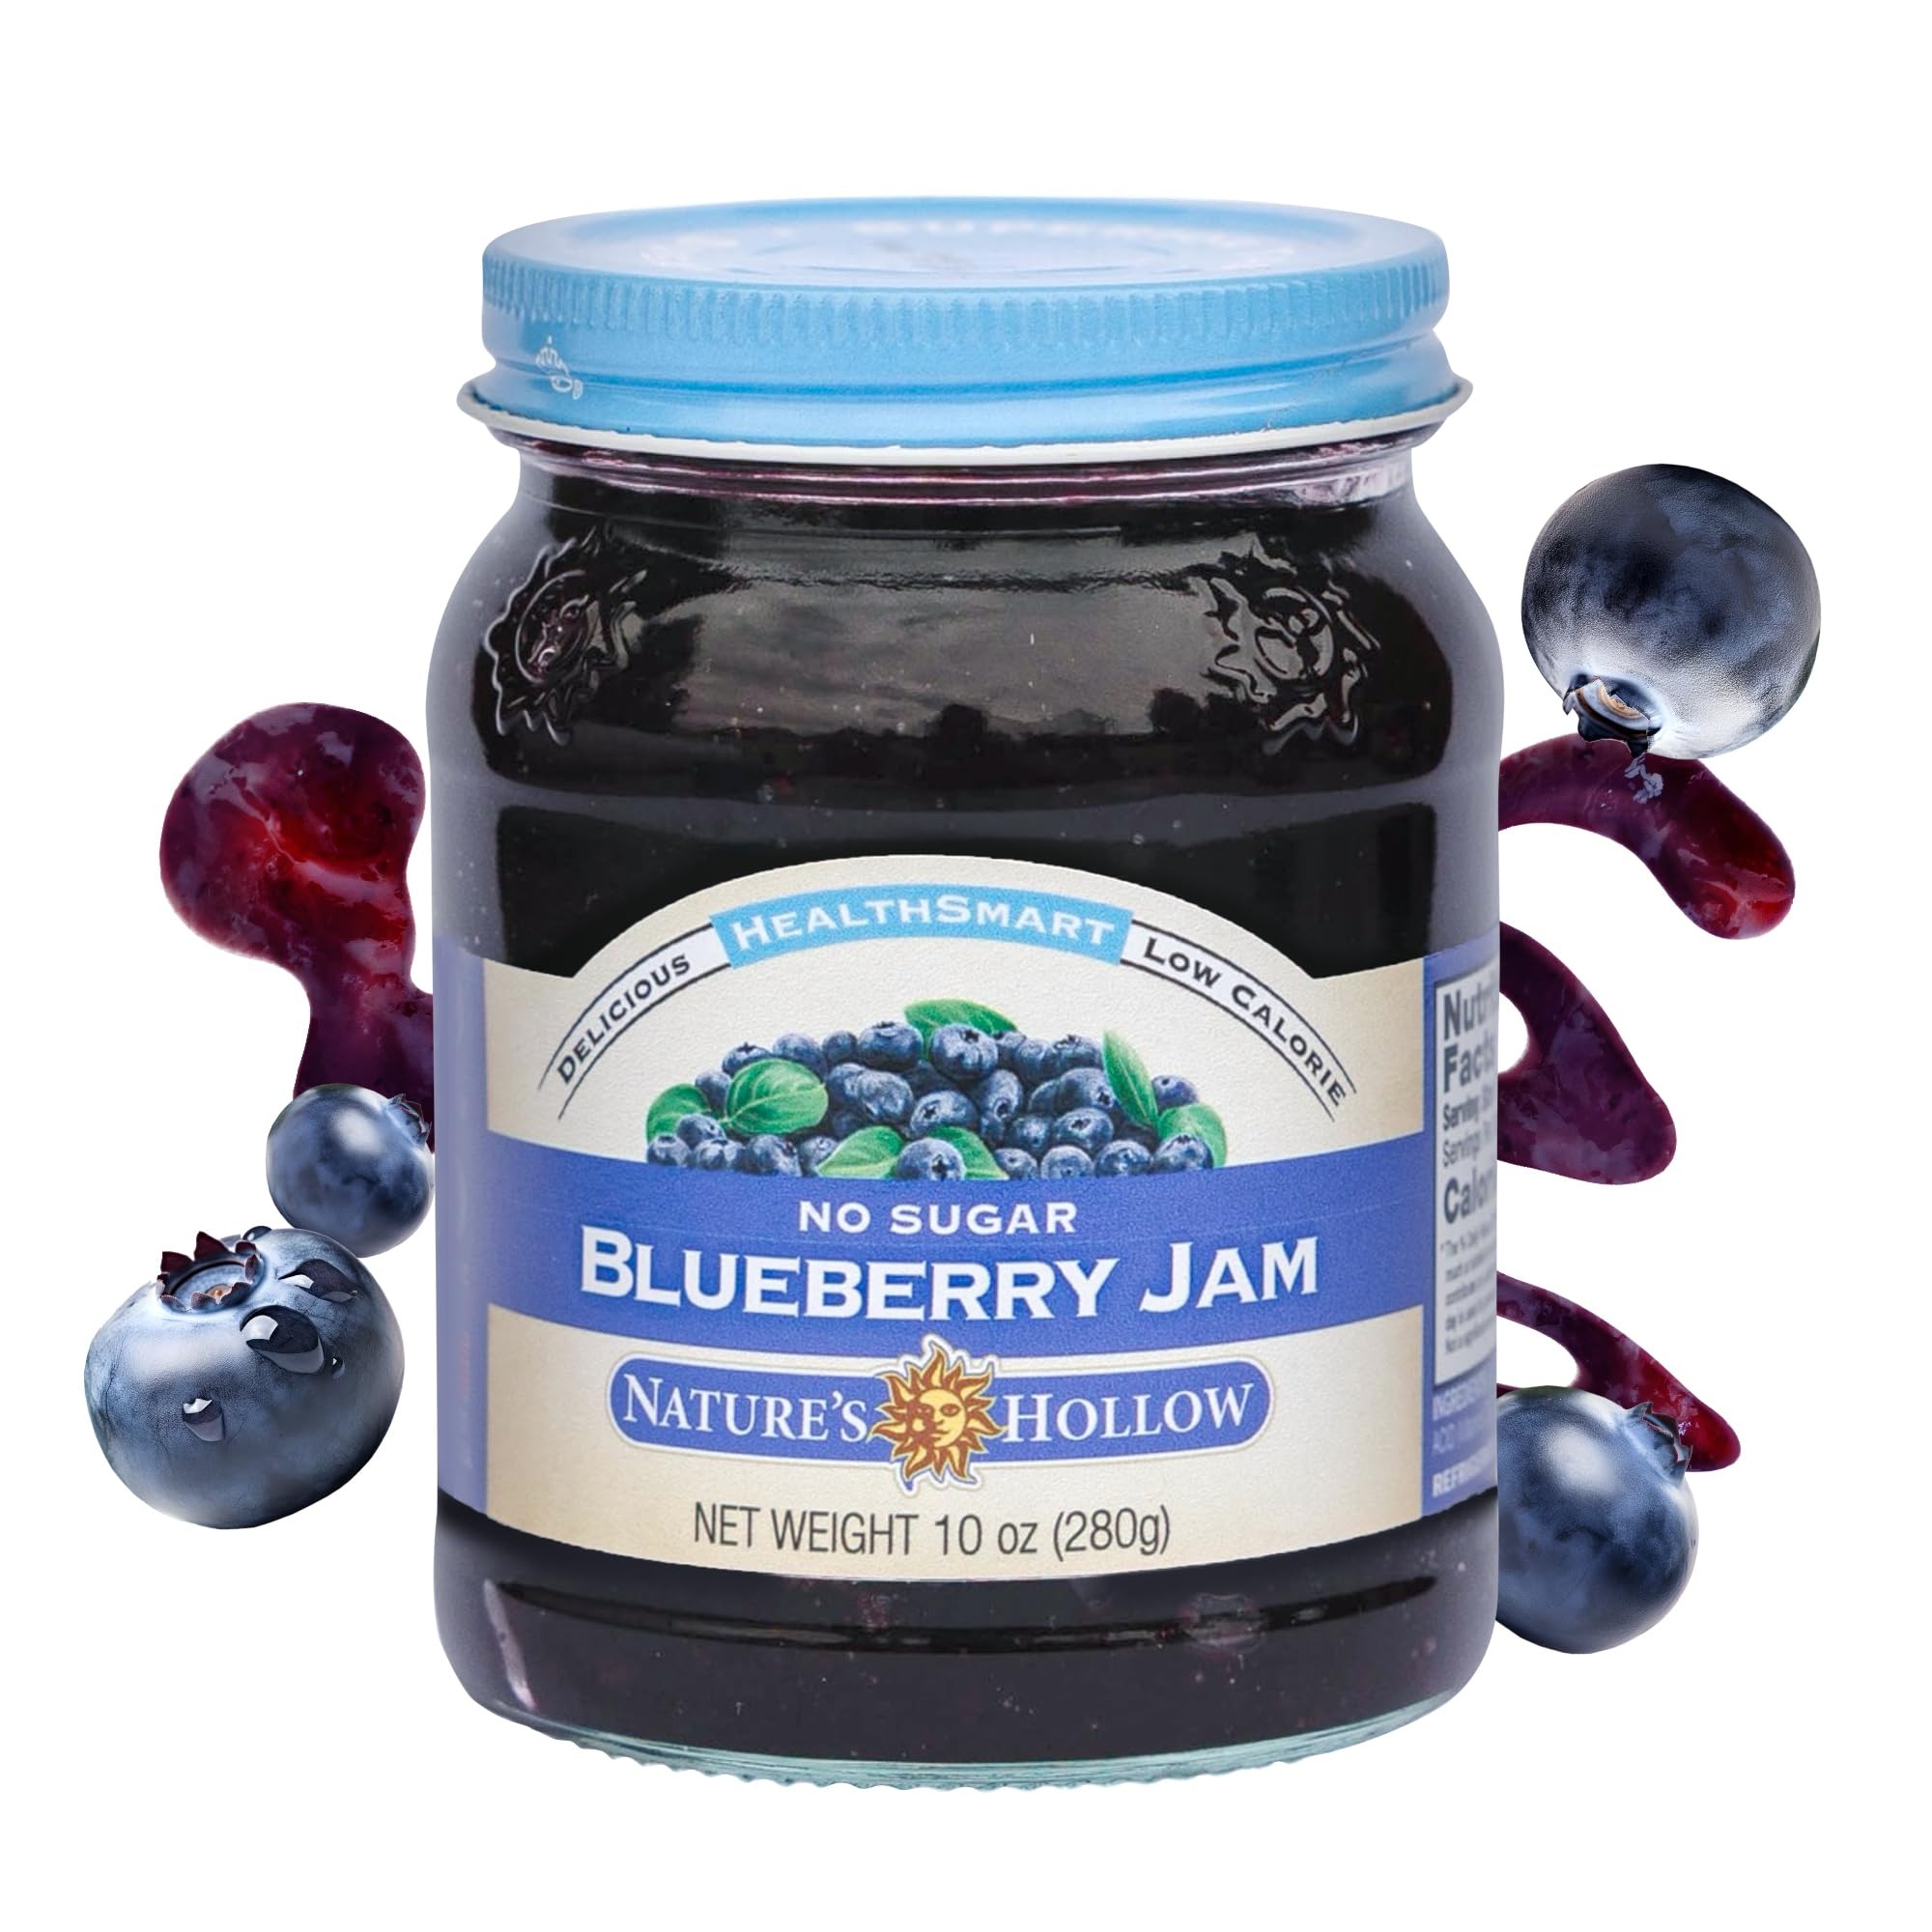
Item Name: Nature's Hollow Blueberry Jam: Sugar Free Jam and Preserves, Low Cal, Non GMO, Keto Jam, Vegan, Gluten Free, and Diabetic Friendly - Sugar Free Jelly - 10oz
Bullet Point 1: Sugar Free Bliss: Our jams are completely sugar-free, letting you savor the pure, natural taste of the fruit. We offer our keto jelly in a variety of flavors - strawberry, blueberry, apricot, raspberry, and mountain berry - all with no sugar added!
Bullet Point 2: Smart Snacking: Enjoy our low calorie, diabetic-friendly, zero sugar jelly guilt-free! Infused with natural xylitol sweeteners, enjoy the taste without compromising on health – only 15 calories and 2g net carbs per serving.
Bullet Point 3: Variety of Flavors: From classic strawberry preserves to wild blueberry jam, each zero sugar jam is gluten free, low carb, low calorie, vegan, and keto friendly! Whether you crave sweet apricot jam or the boldness of mountain berries, we've got you covered.
Bullet Point 4: Vitamin-Packed Goodness: Our sugar free jams, jellies & preserves aren't just delicious; they're nutritious! 80% of daily Vitamin C value per serving, enjoy a sweet taste and give your body a boost with no added sugar or high fructose corn syrup!
Bullet Point 5: Nature's Hollow Collection: Our low carb jelly is flavorful, great for those seeking a healthier alternative! Embrace the joy of our handpicked flavors, including strawberry, mountain berry, apricot, raspberry preserves, & blueberry.
Value: 10.0
Unit: Fl Oz

Price: 13.99